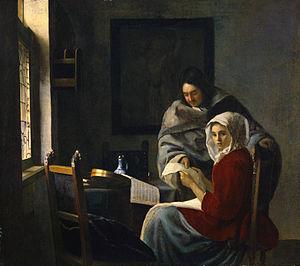
Le Verre de vin est une huile sur toile de Johannes Vermeer. Ce tableau, de 66,3 centimètres de haut et de 76,5 centimètres de large, a été réalisé, selon les experts, entre 1658 et 1659, ou un peu plus tard, vers 1661-1662. Il représente, dans un intérieur hollandais, une femme en rouge assise devant une table, en train de finir un verre de vin. Un homme, debout derrière elle, tient un pichet de la main droite, posé sur la table. La composition est, par de nombreux aspects, typique des scènes de genre développées à Delft par Pieter de Hooch au début des années 1650, et l'idée de séduction qui s'en dégage se double, selon toute vraisemblance, d'une portée moralisante.